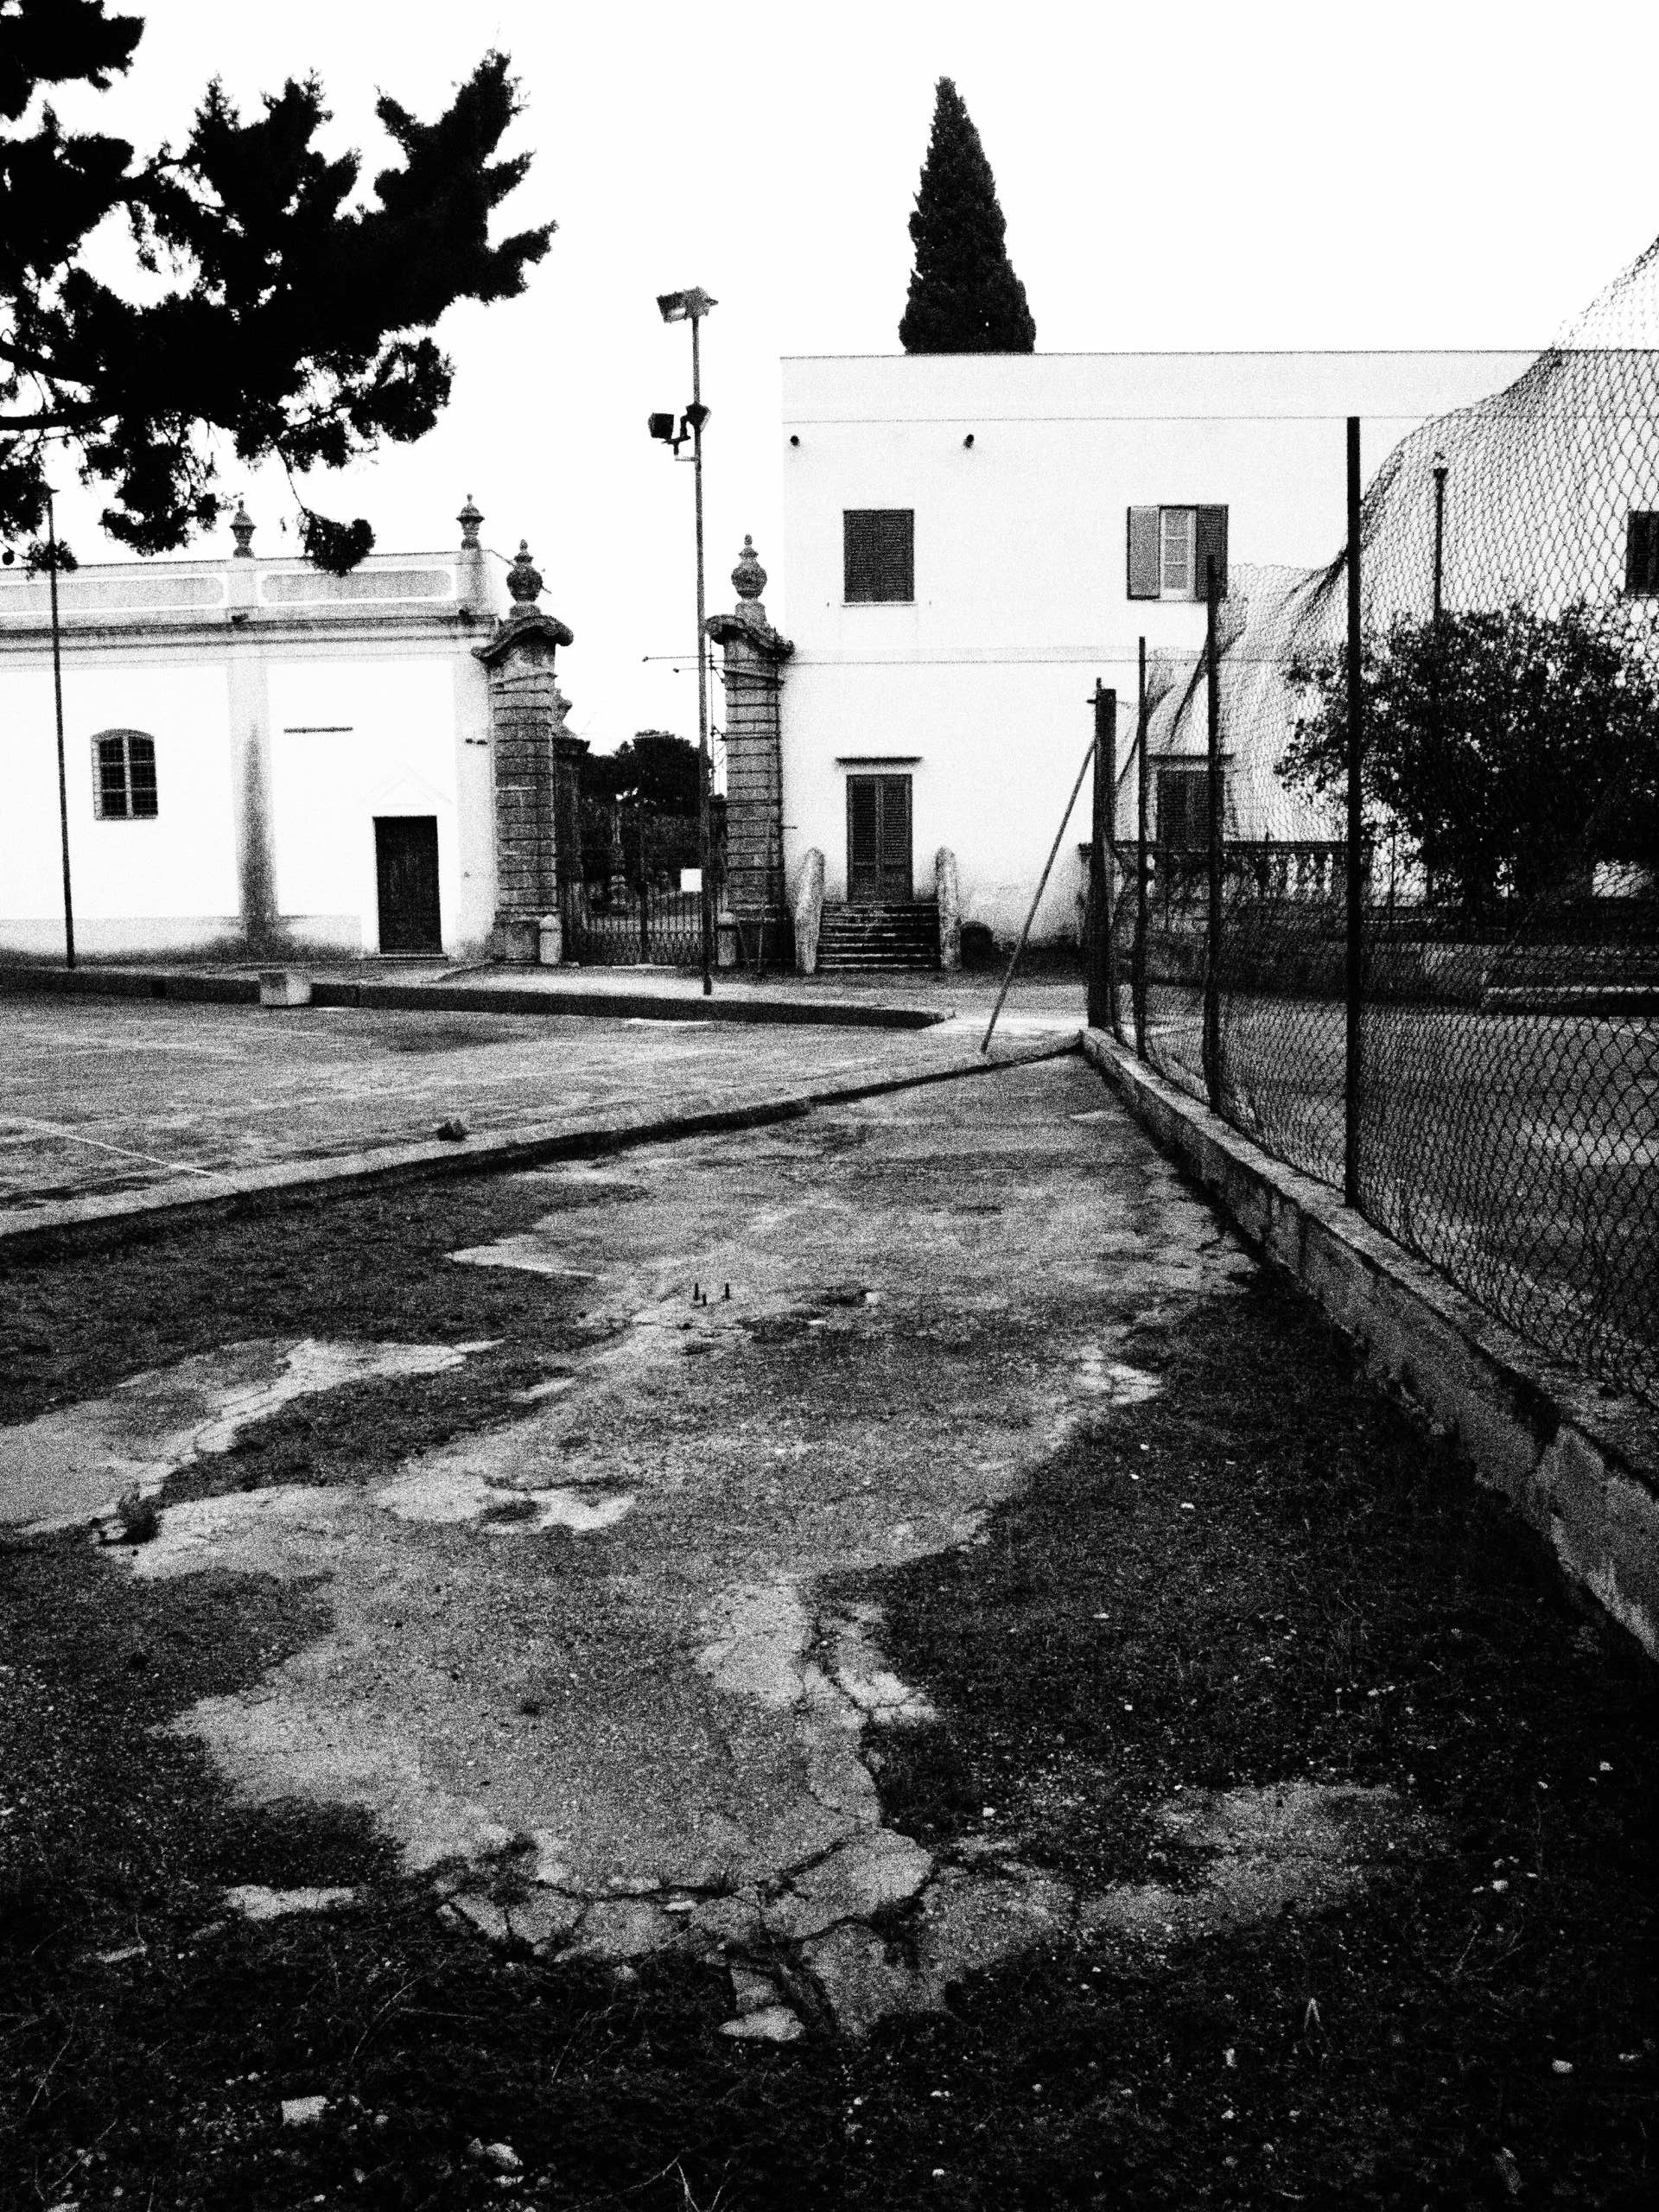
black and white, white, street, photography, house, asphalt, suburb, line, black, monochrome, lane, inside, school, shape, historian, monochrome photography, residential area